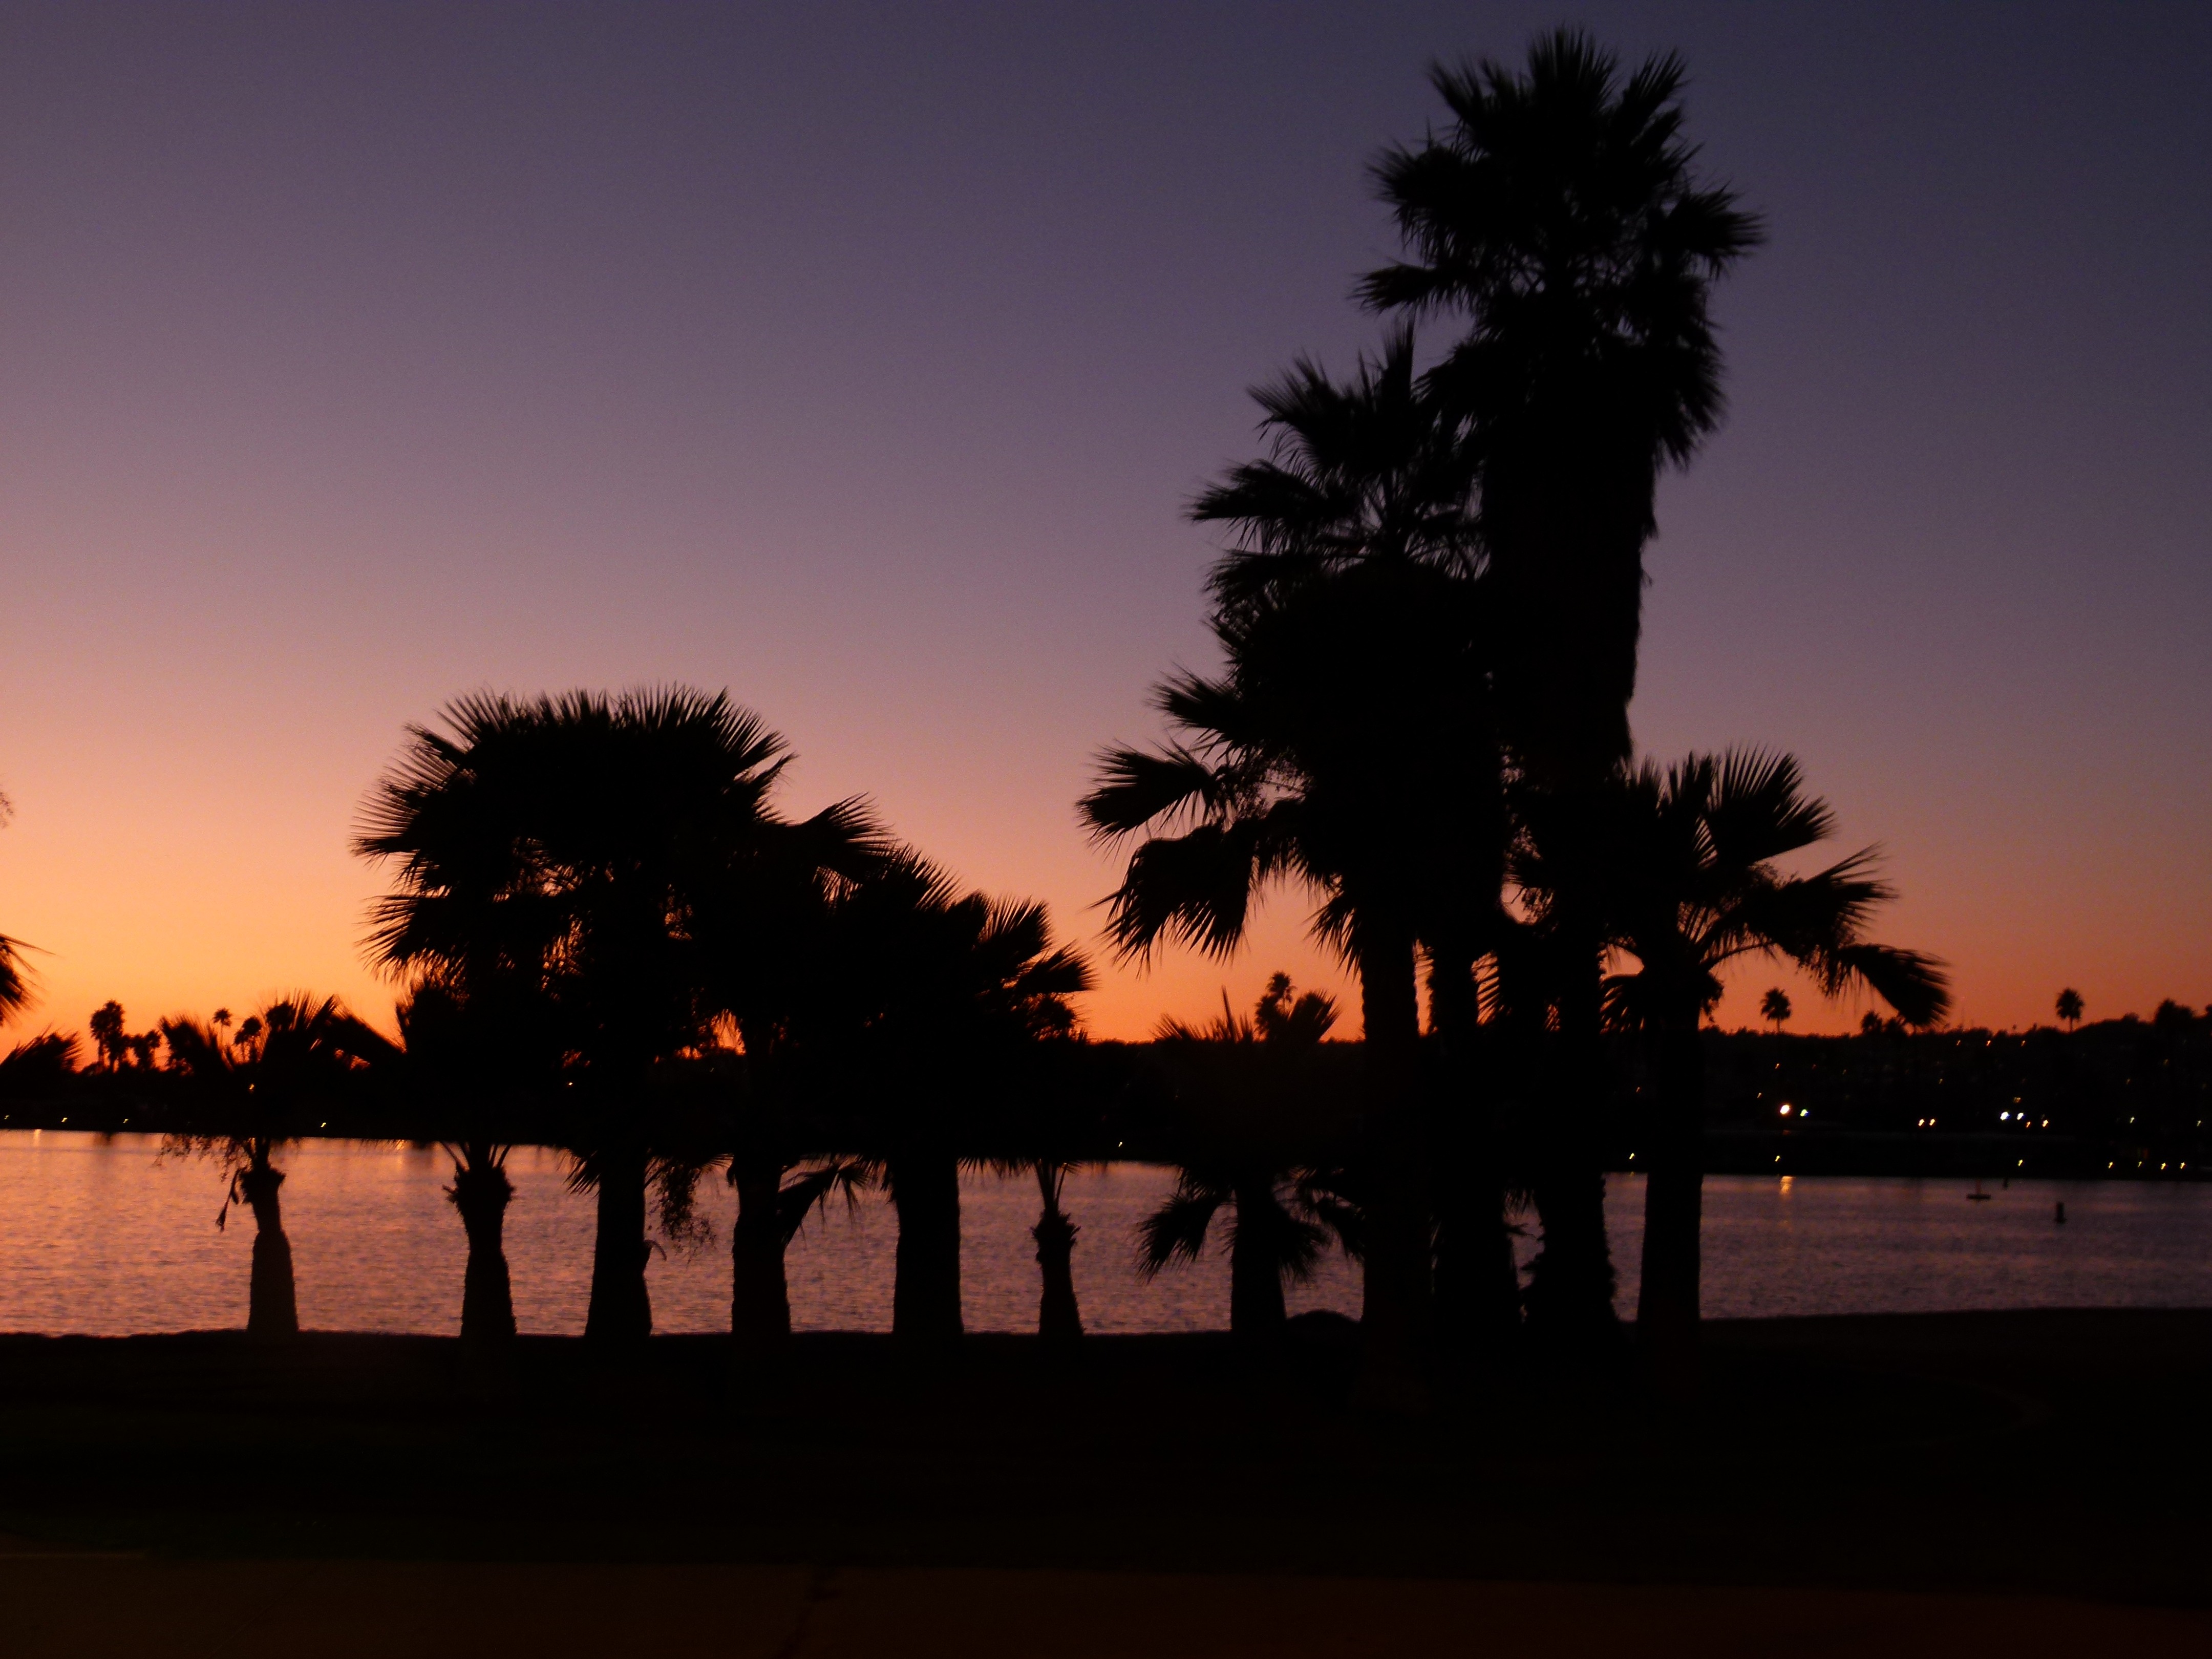
tree, water, horizon, sky, sunrise, sunset, night, morning, dawn, dusk, evening, reflection, usa, california, pacific, palms, afterglow, san diego, woody plant, arecales